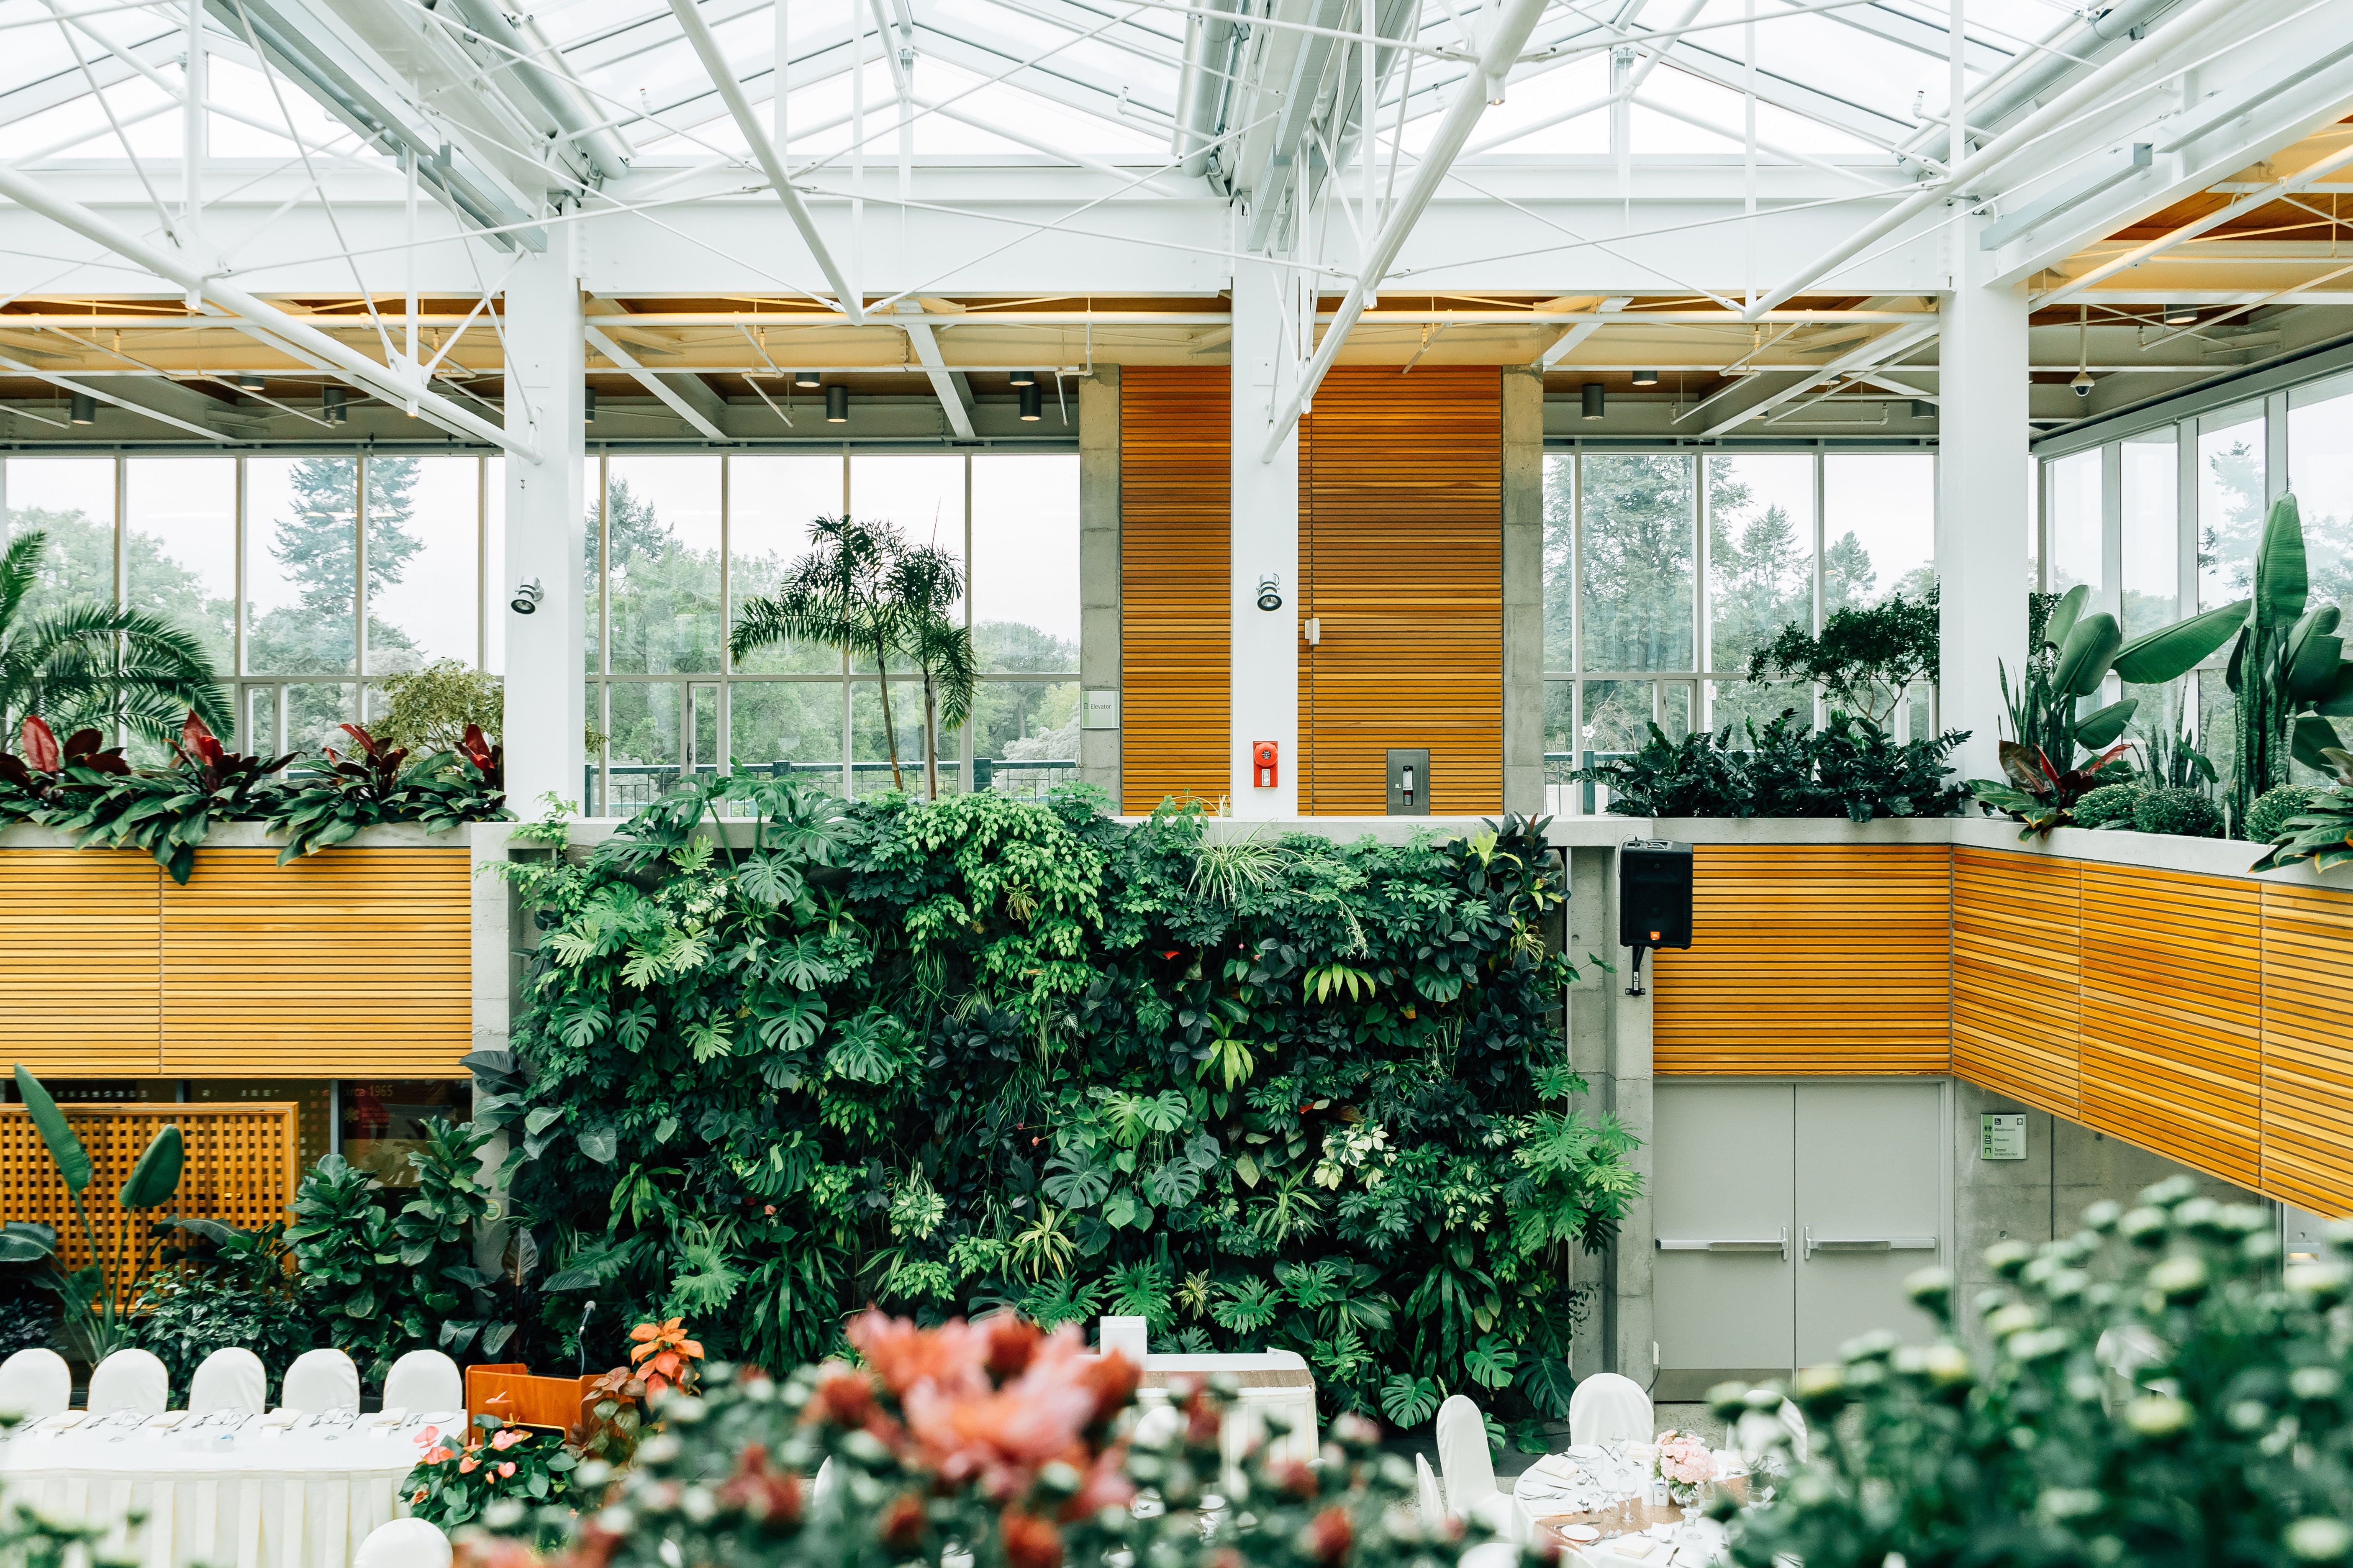
greenhouse, botany, plant, architecture, flower, tree, building, daylighting, outdoor structure, garden, window, glass, floristry, houseplant, house, interior design, tool, shrub, metal